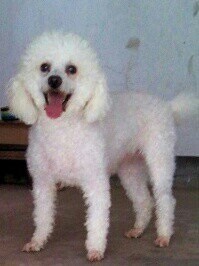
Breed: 2925-n000114-toy_poodle